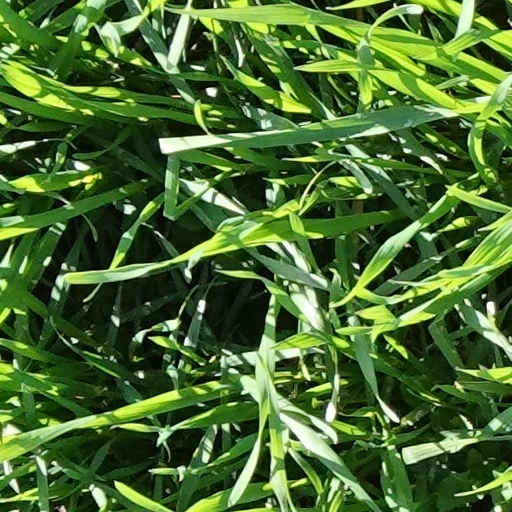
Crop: wheat